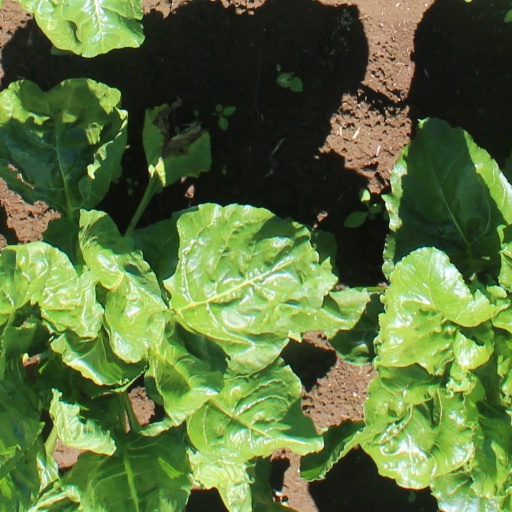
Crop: sugar beet